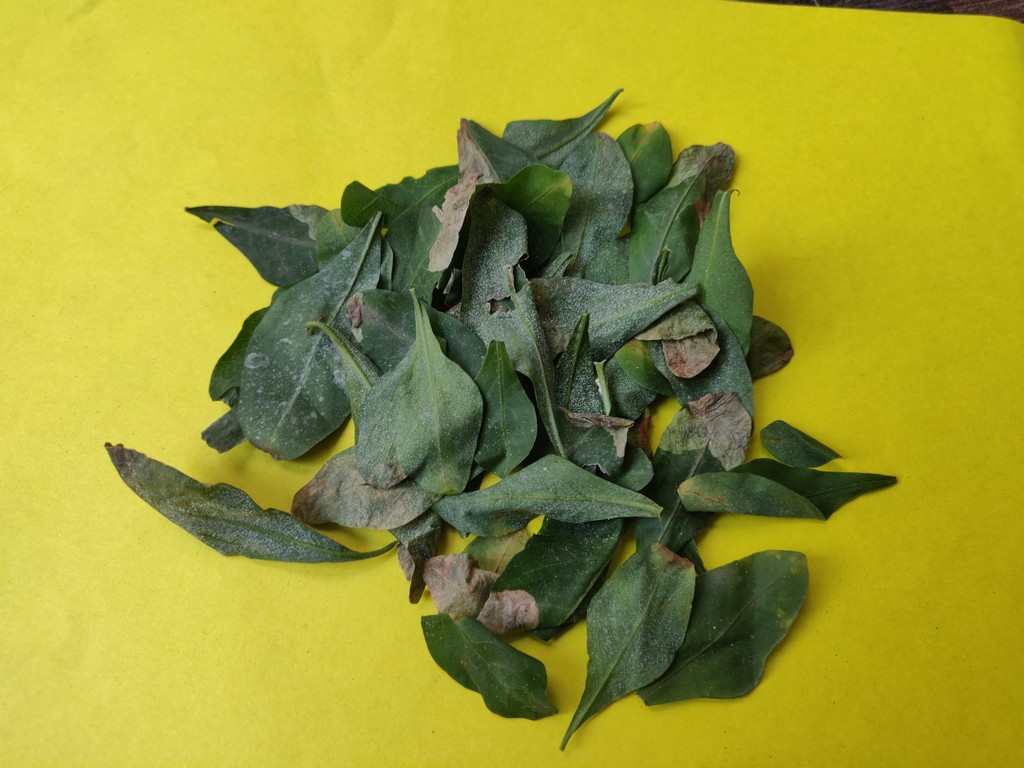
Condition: Unhealthy
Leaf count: multiple
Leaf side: unknown